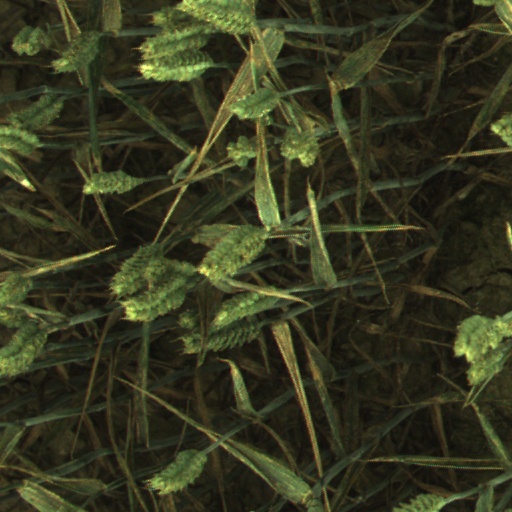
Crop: wheat